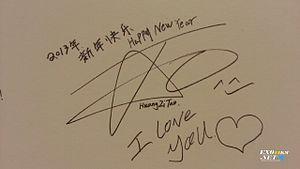
Zitao Huang est un chanteur, rappeur, acteur et compositeur chinois né le 2 mai 1993 à Qingdao en Chine. Il était membre du boys band sud-coréen Exo et de son sous-groupe chinois EXO-M.